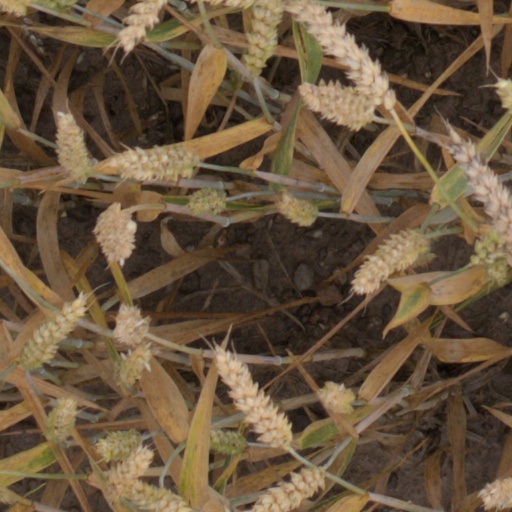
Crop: wheat